Bit ring

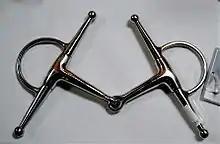
Full-cheek bit

Action: The cheeks of these bits extend both upward and downward, tapering as they get farther away from the mouthpiece, with a half-moon ring similar in shape to the Dee-ring or eggbutt (depending on the design). The long sides provide a great deal of lateral guiding effect. The full cheek without bit keepers is more fixed in the mouth than a loose ring, and thus has a similar action to the eggbutt or Dee-ring. Use of bit keepers, however, makes the full cheek even more fixed than the Dee-ring, concentrating bit pressure on the bars and tongue.